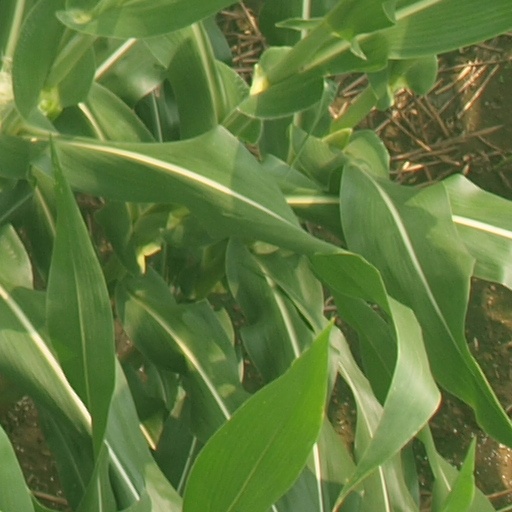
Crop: maize; corn